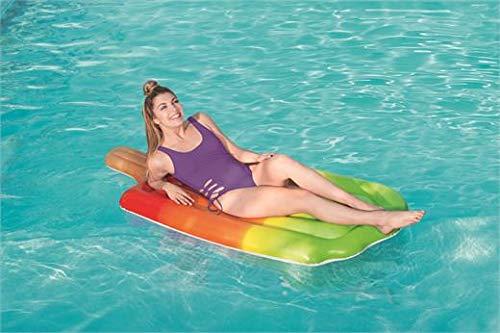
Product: Bestway H2OGO! Dreamsicle Popsicle Lounge Pool Lake Inflatable Summer Party Ride-On Float with Heavy-Duty Handles, Multicolor
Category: Toys & Games | Sports & Outdoor Play | Pools & Water Toys
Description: Nostalgic popsicle print for style and fun.
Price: $10.00
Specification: ProductDimensions:70.9x29.5x6.9inches|ItemWeight:2.54pounds|ShippingWeight:2.54pounds(Viewshippingratesandpolicies)|ASIN:B07G51YN3J|Itemmodelnumber:43161E|Manufacturerrecommendedage:3months-8years